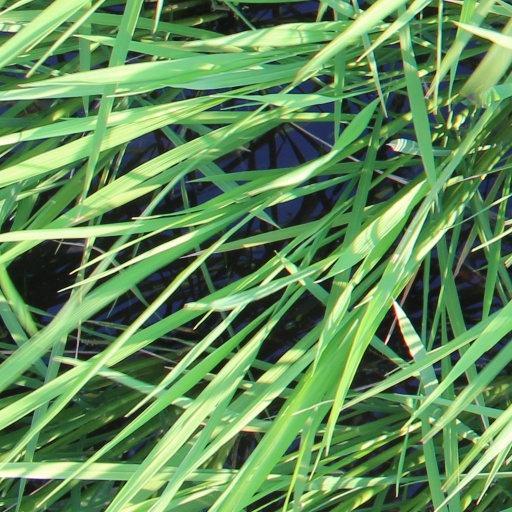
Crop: rice